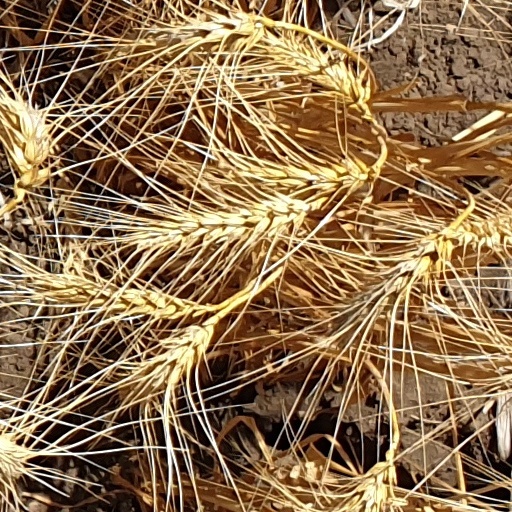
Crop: wheat